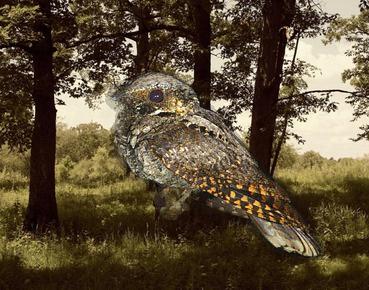
Bird species: Whip_poor_Will
Bird type: landbird
Background: land